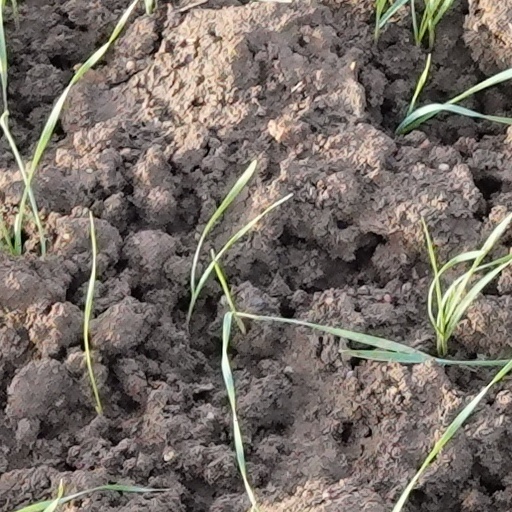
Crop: wheat